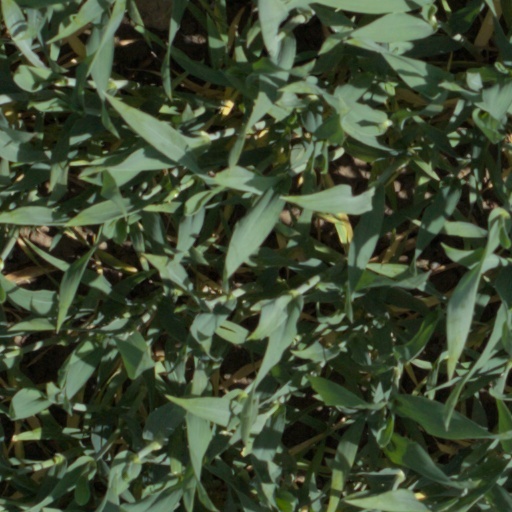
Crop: wheat